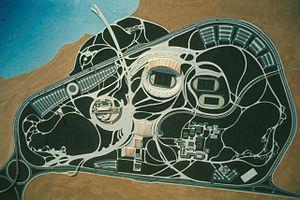
Le Latakia Sports City Stadium est un stade omnisports situé à Lattaquié en Syrie. Il a une capacité de 45 000 places.